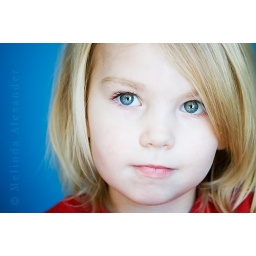
boy in red